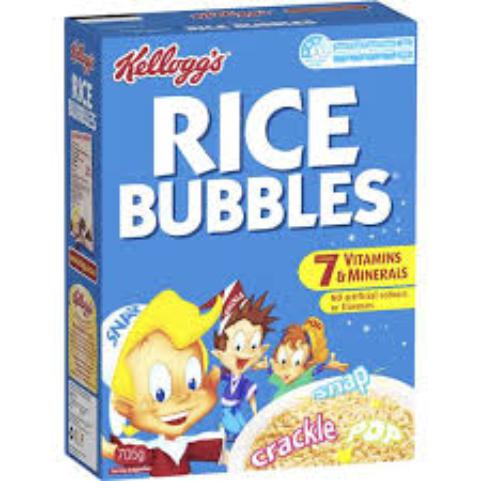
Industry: Food